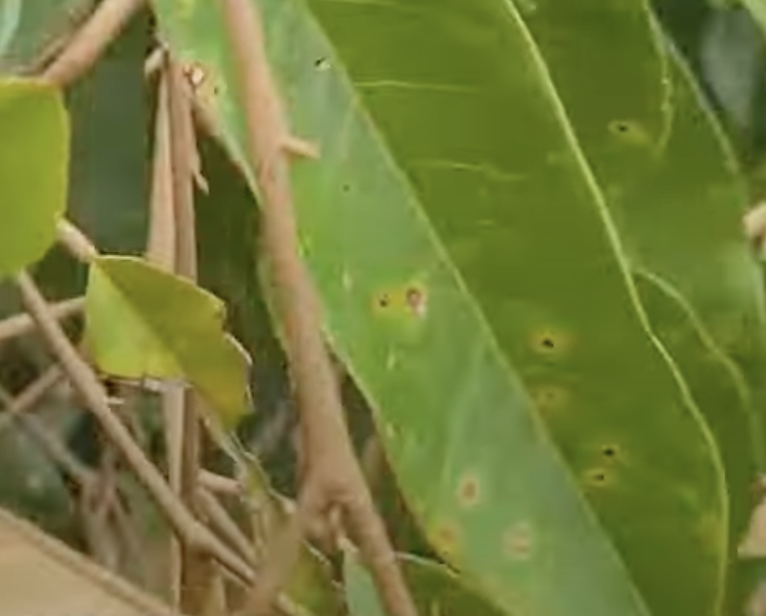
Label: canker_disease